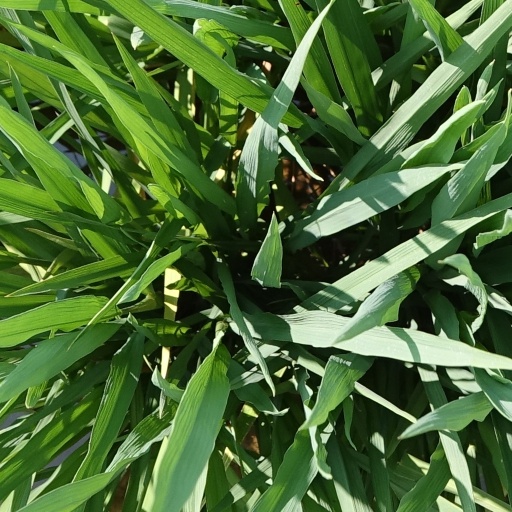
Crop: rice